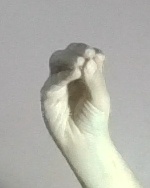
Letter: ha